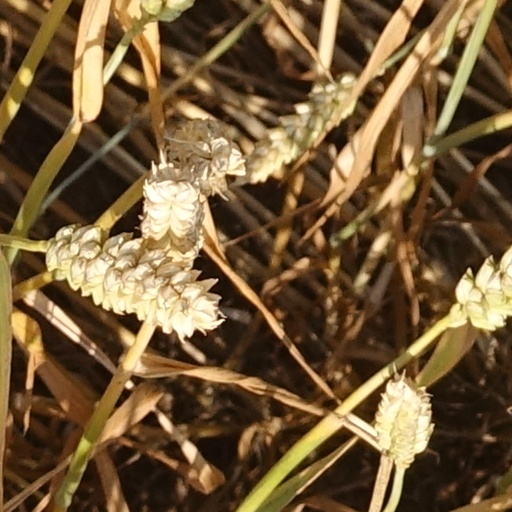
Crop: wheat